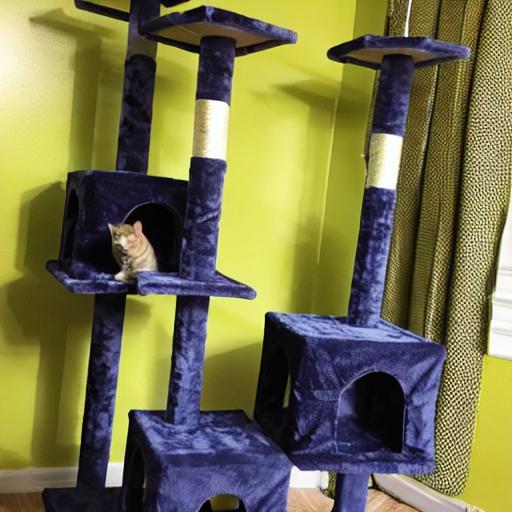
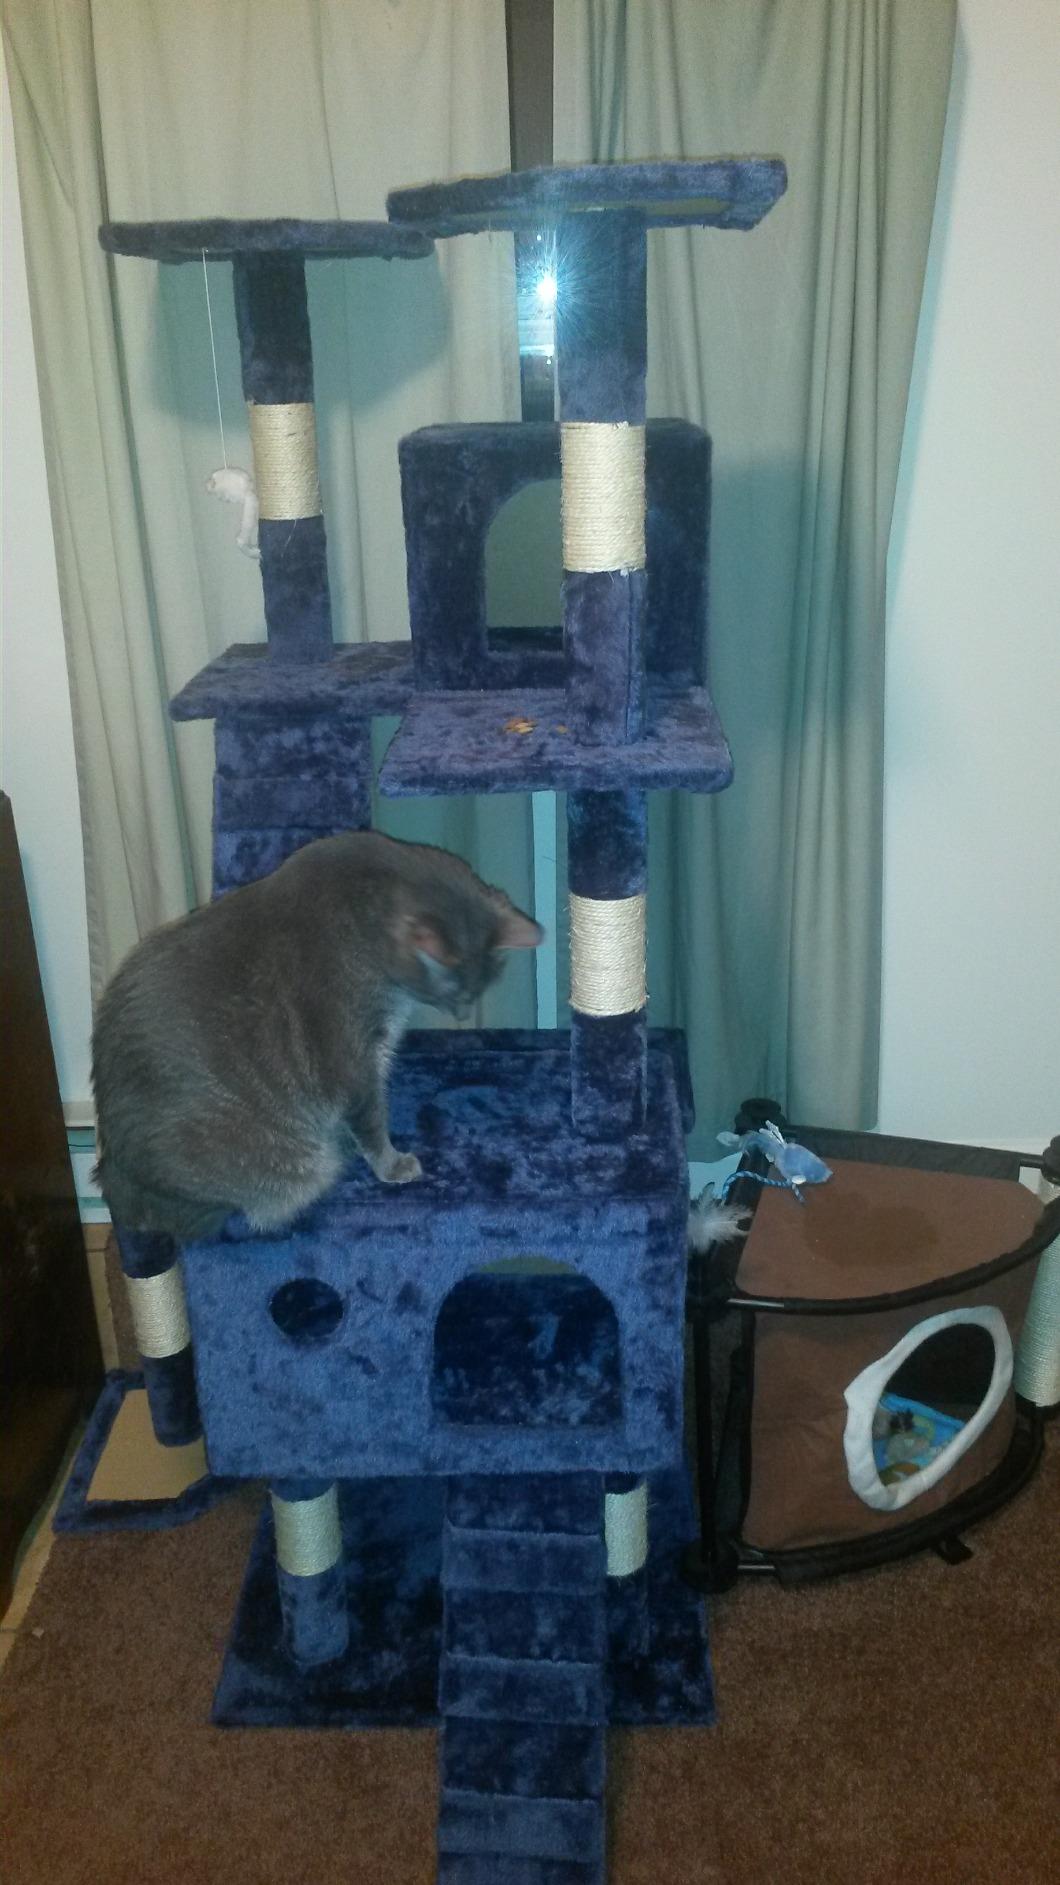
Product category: items_cat tree
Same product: no